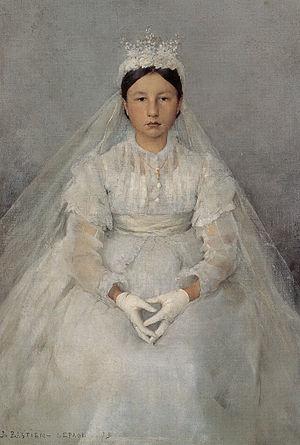
Jules Bastien, dit Jules Bastien-Lepage, né le 1ᵉʳ novembre 1848 à Damvillers et mort le 10 décembre 1884 à Paris, est un peintre et graveur naturaliste français.
Le musée des Beaux-Arts de Tournai est un musée d'art situé dans l'enclos Saint-Martin, à Tournai en Belgique, dans un bâtiment conçu par l'architecte Victor Horta.